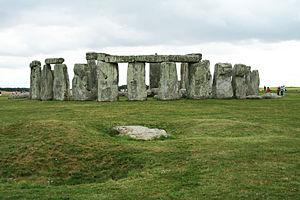
Stonehenge est un monument mégalithique composé d'un ensemble de structures circulaires concentriques, érigé entre -2800 et -1100, du Néolithique à l'âge du bronze. Il est situé à treize kilomètres au nord de Salisbury, et à quatre kilomètres à l'ouest d'Amesbury.